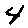
Label: 4